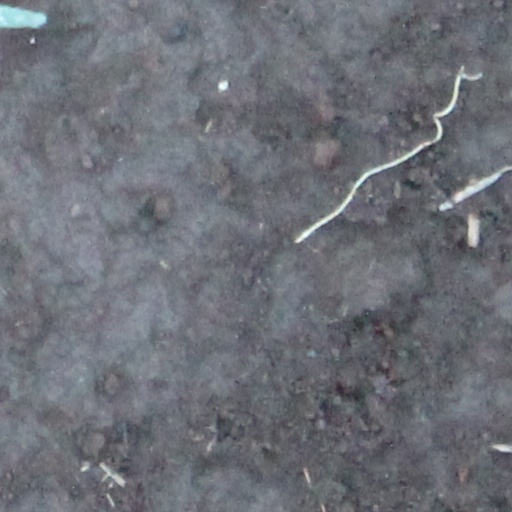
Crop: wheat